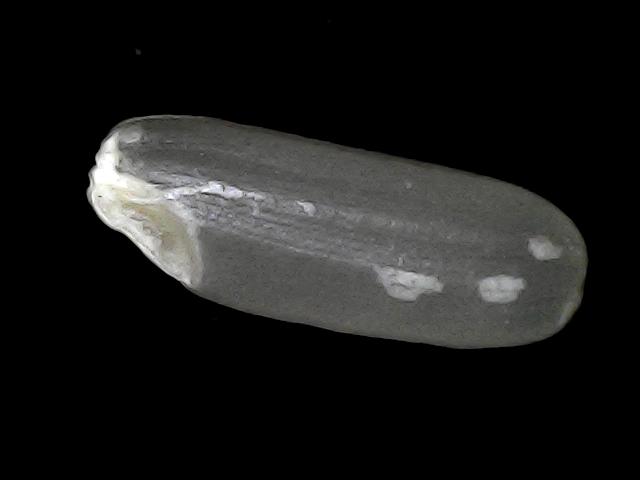
Rice variety: BD30